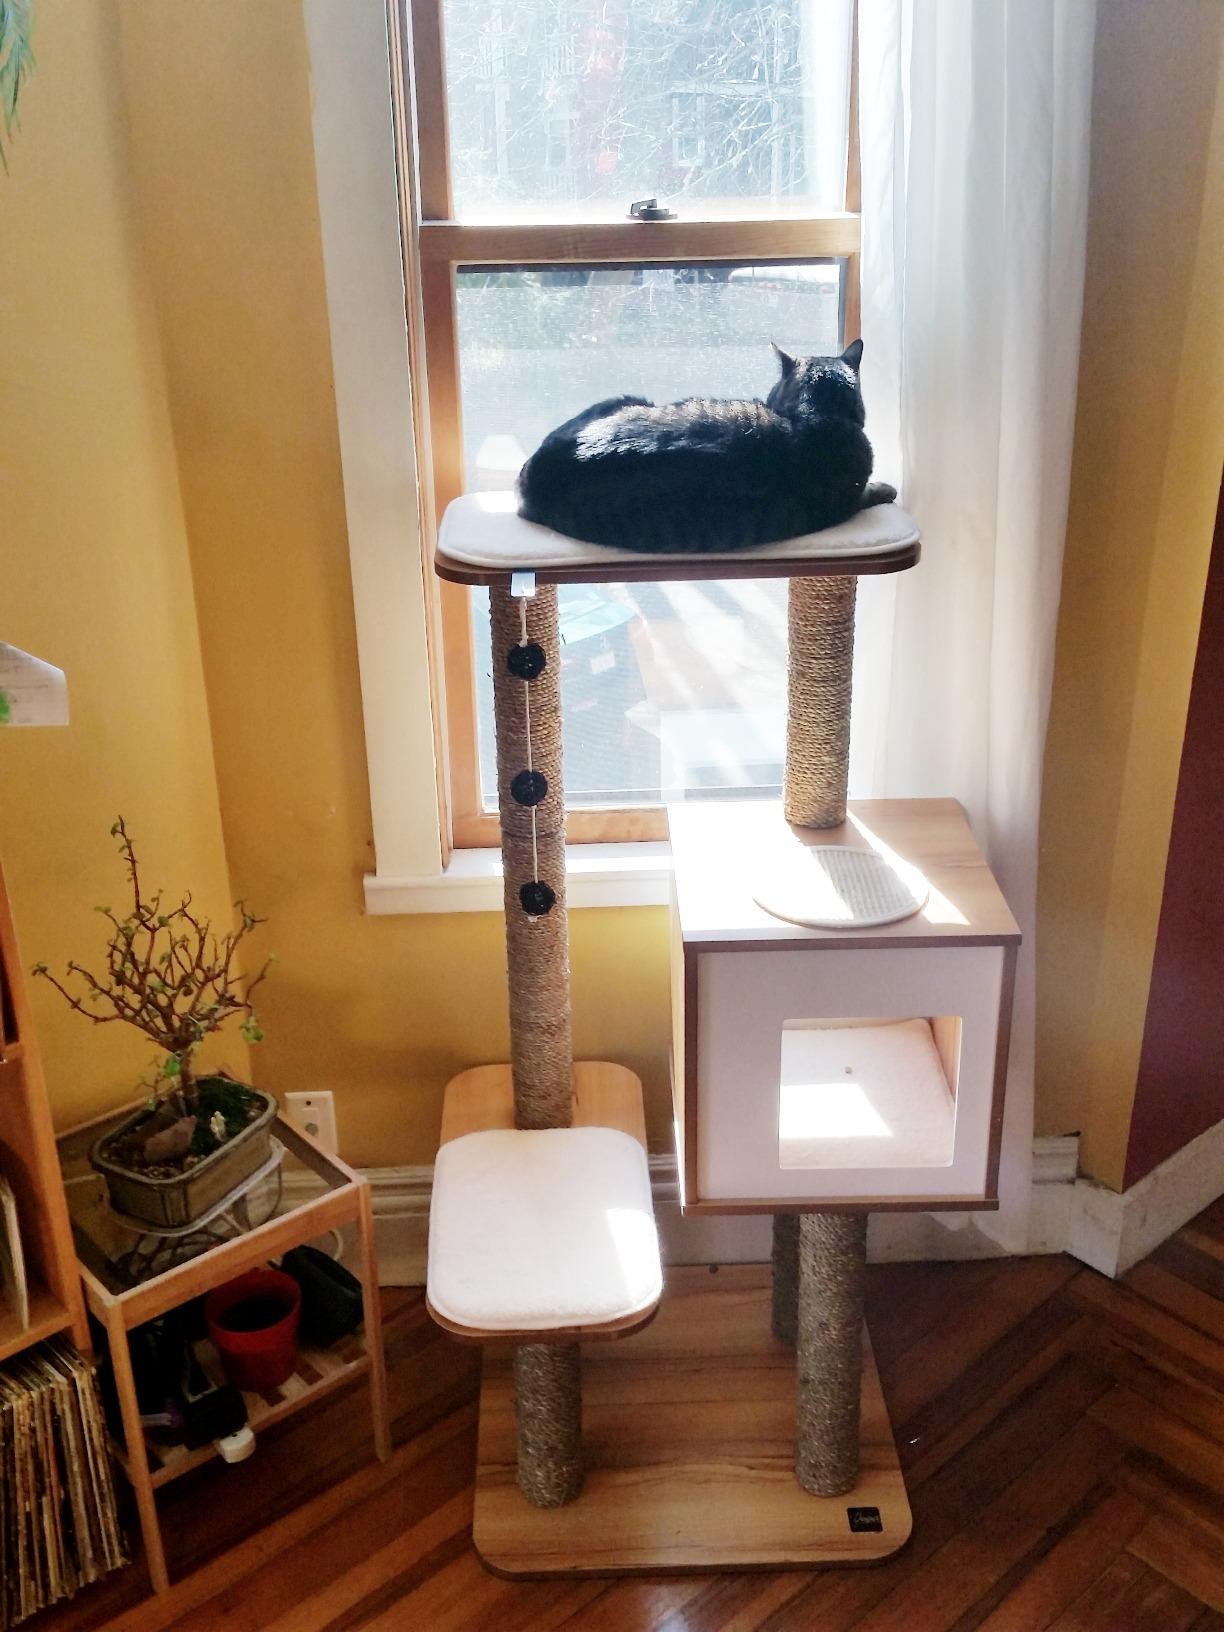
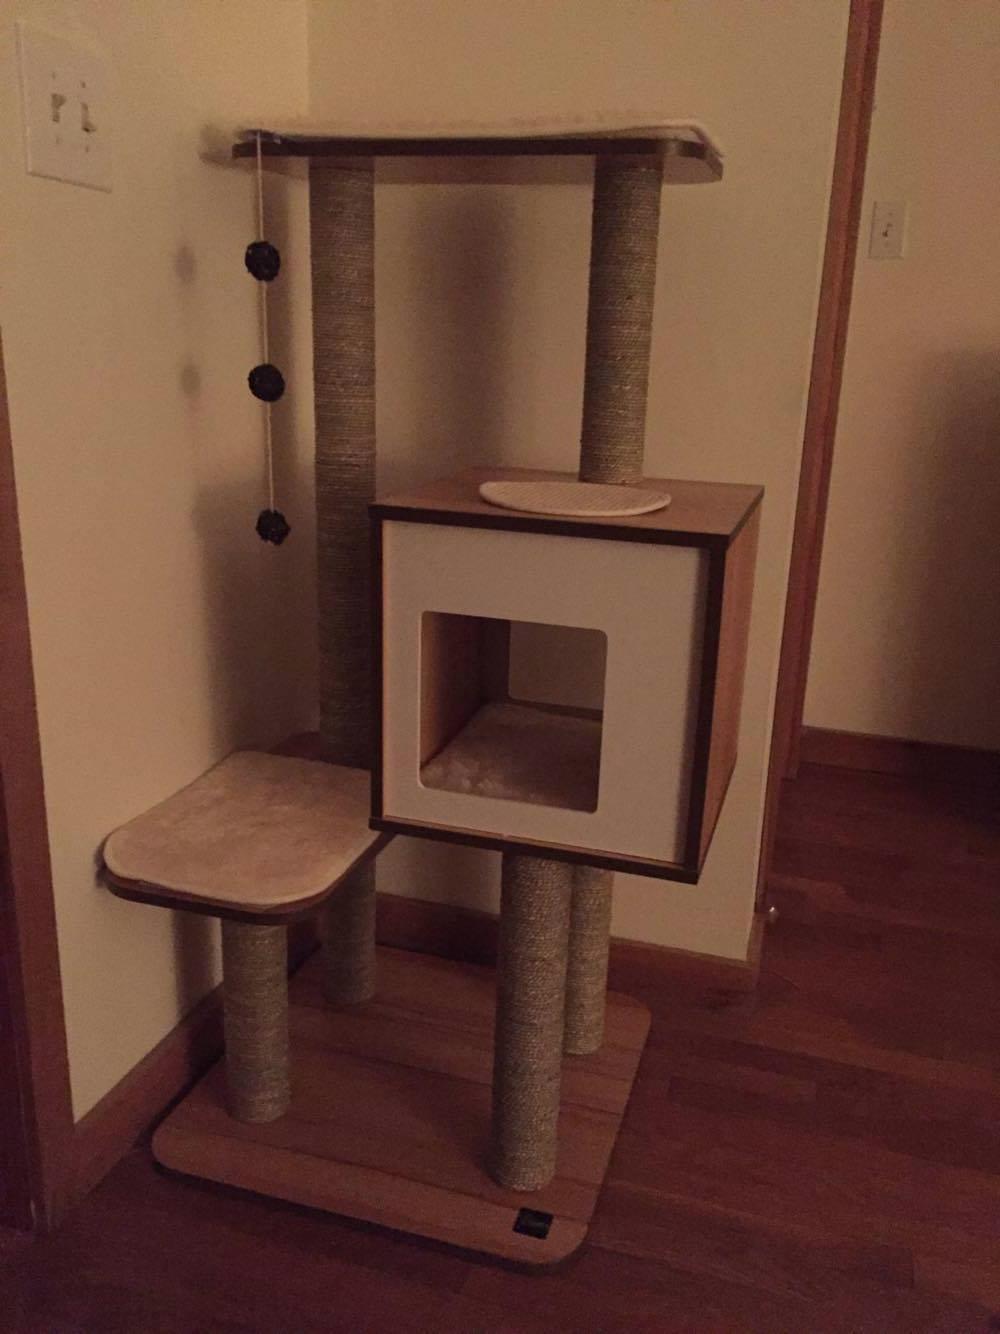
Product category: items_cat tree
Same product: yes